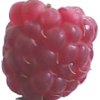
Label: raspberry